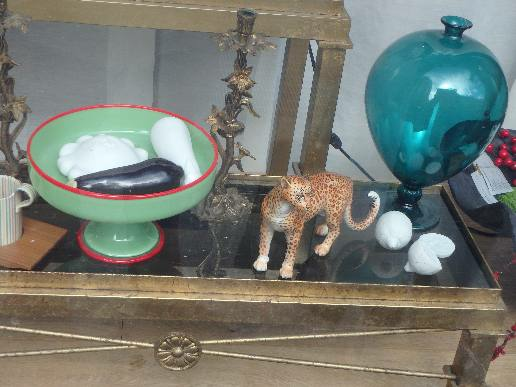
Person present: No